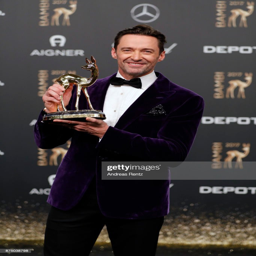
actor poses with his award at the awards winners board .